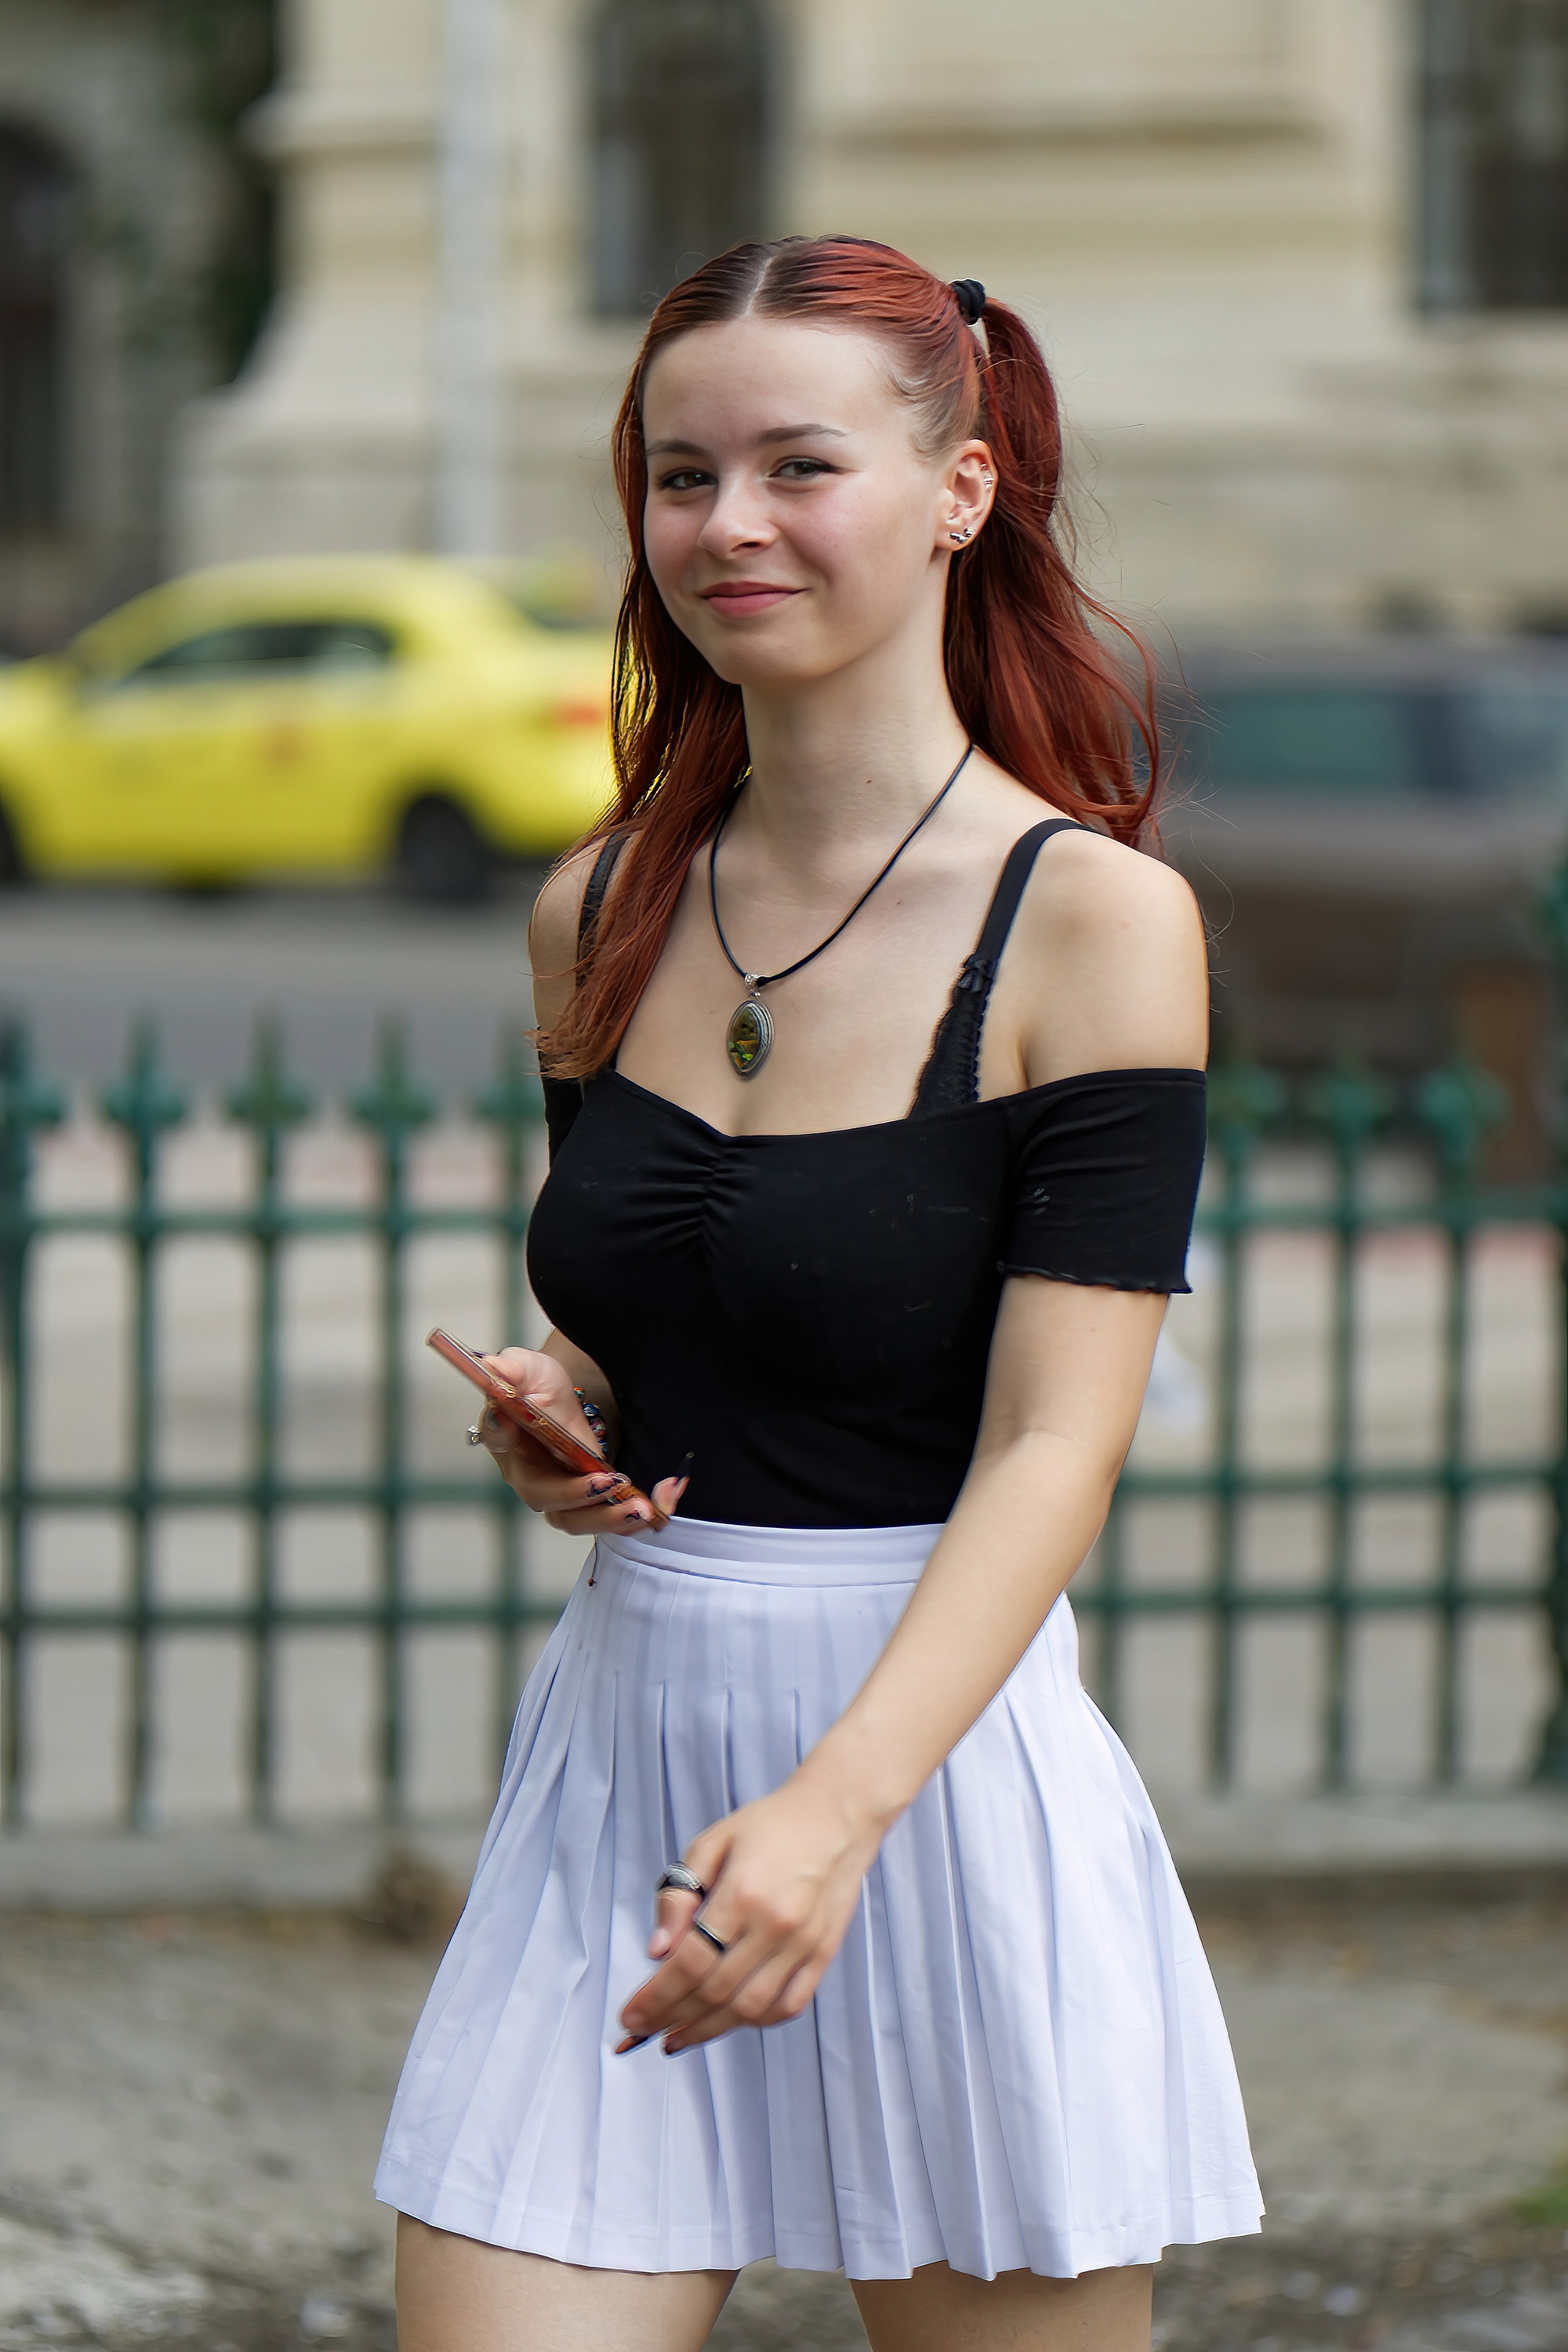
woman, face, hair, smile, neck, sleeve, flash photography, waist, yellow, thigh, knee, eyewear, fence, sleeveless shirt, trunk, t shirt, fashion design, jewellery, abdomen, long hair, electric blue, human leg, blond, crop top, bag, fashion model, necklace, formal wear, plaid, brown hair, belt, pattern, denim, fashion accessory, sportswear, cocktail dress, bracelet, Luggage and bags, uniform, top, street, sitting, portrait photography, photo shoot, handbag, ankle